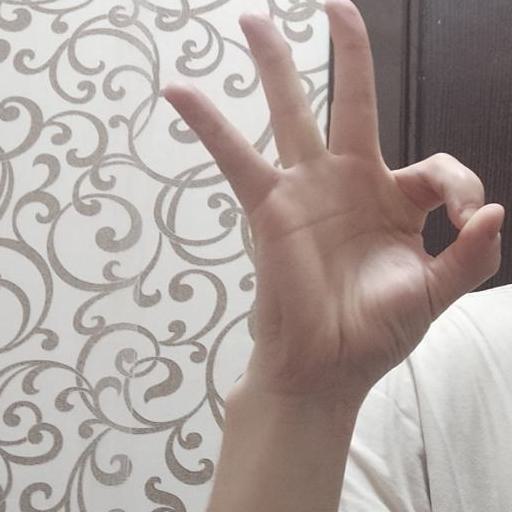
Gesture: ok